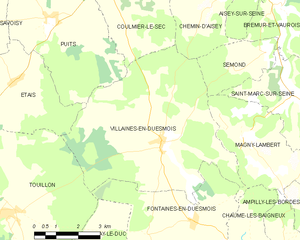
Villaines-en-Duesmois est une commune française située dans le département de la Côte-d'Or en région Bourgogne-Franche-Comté. Les gentilés sont "Villenéens" et "Villenéennes".